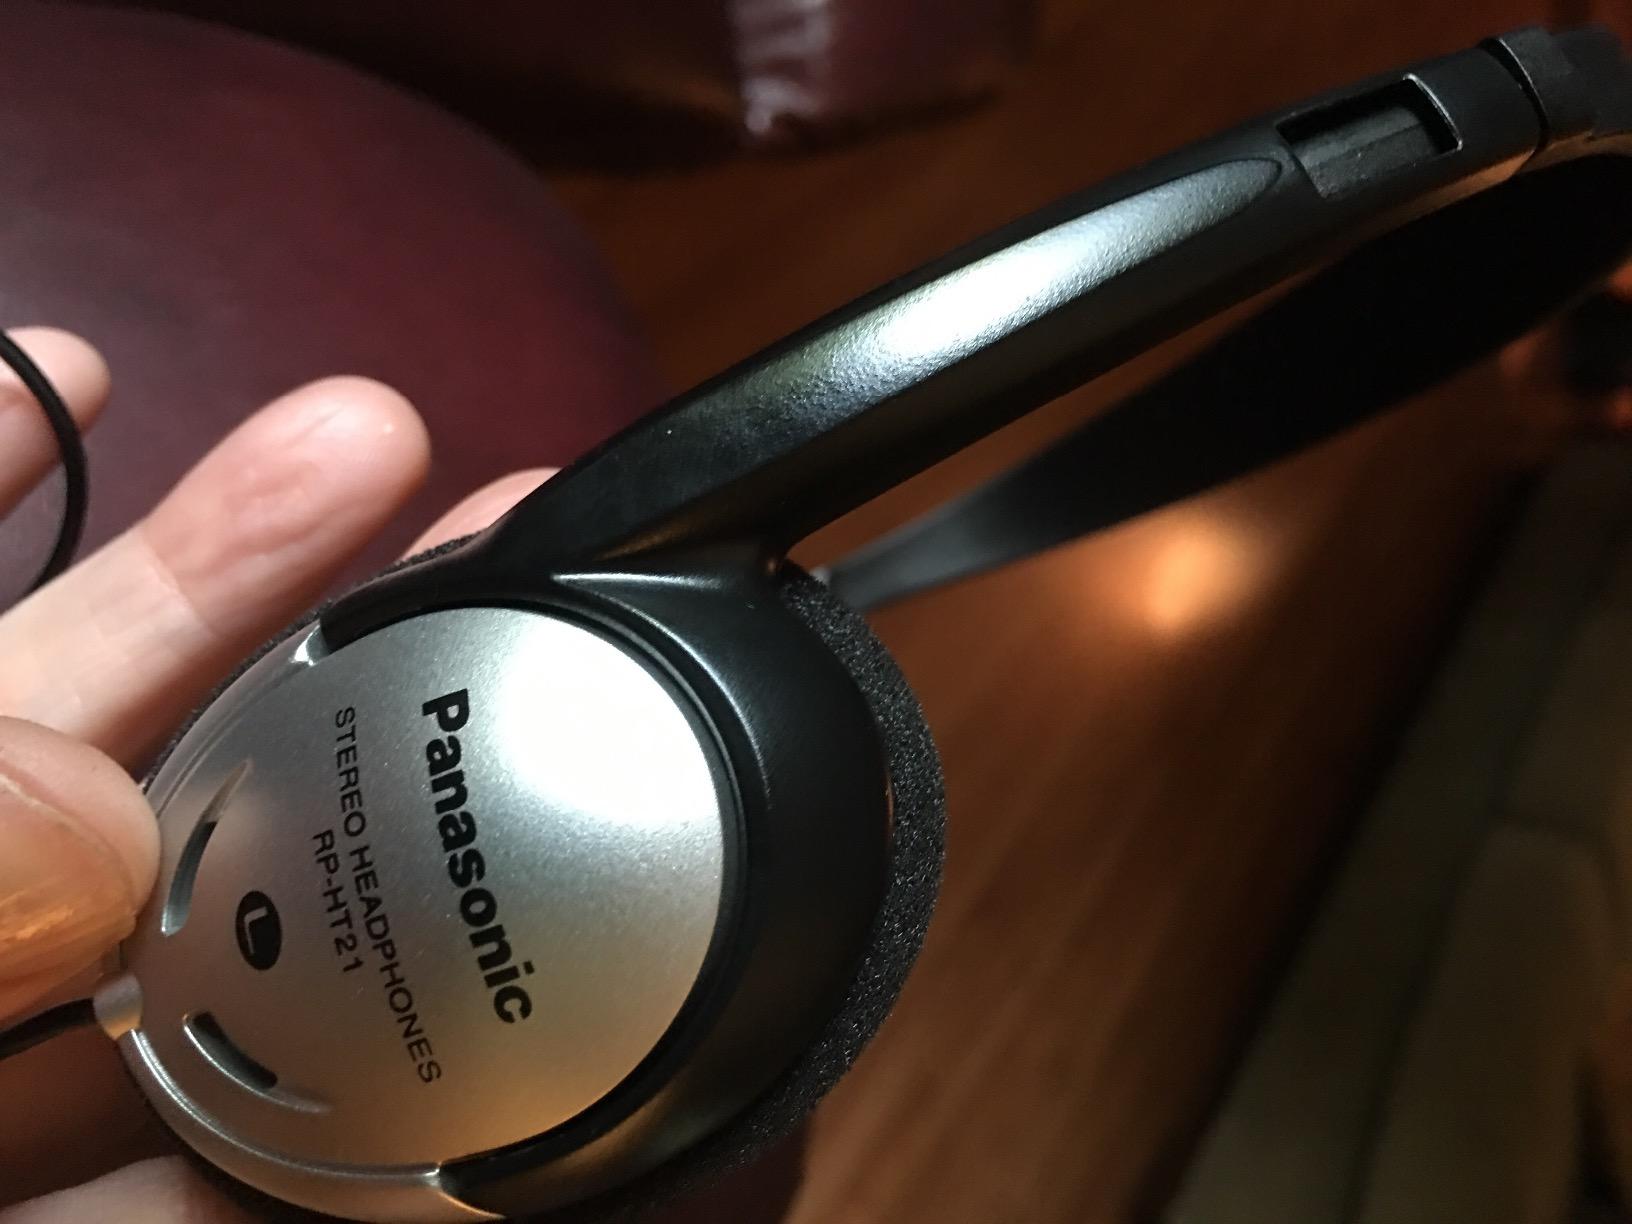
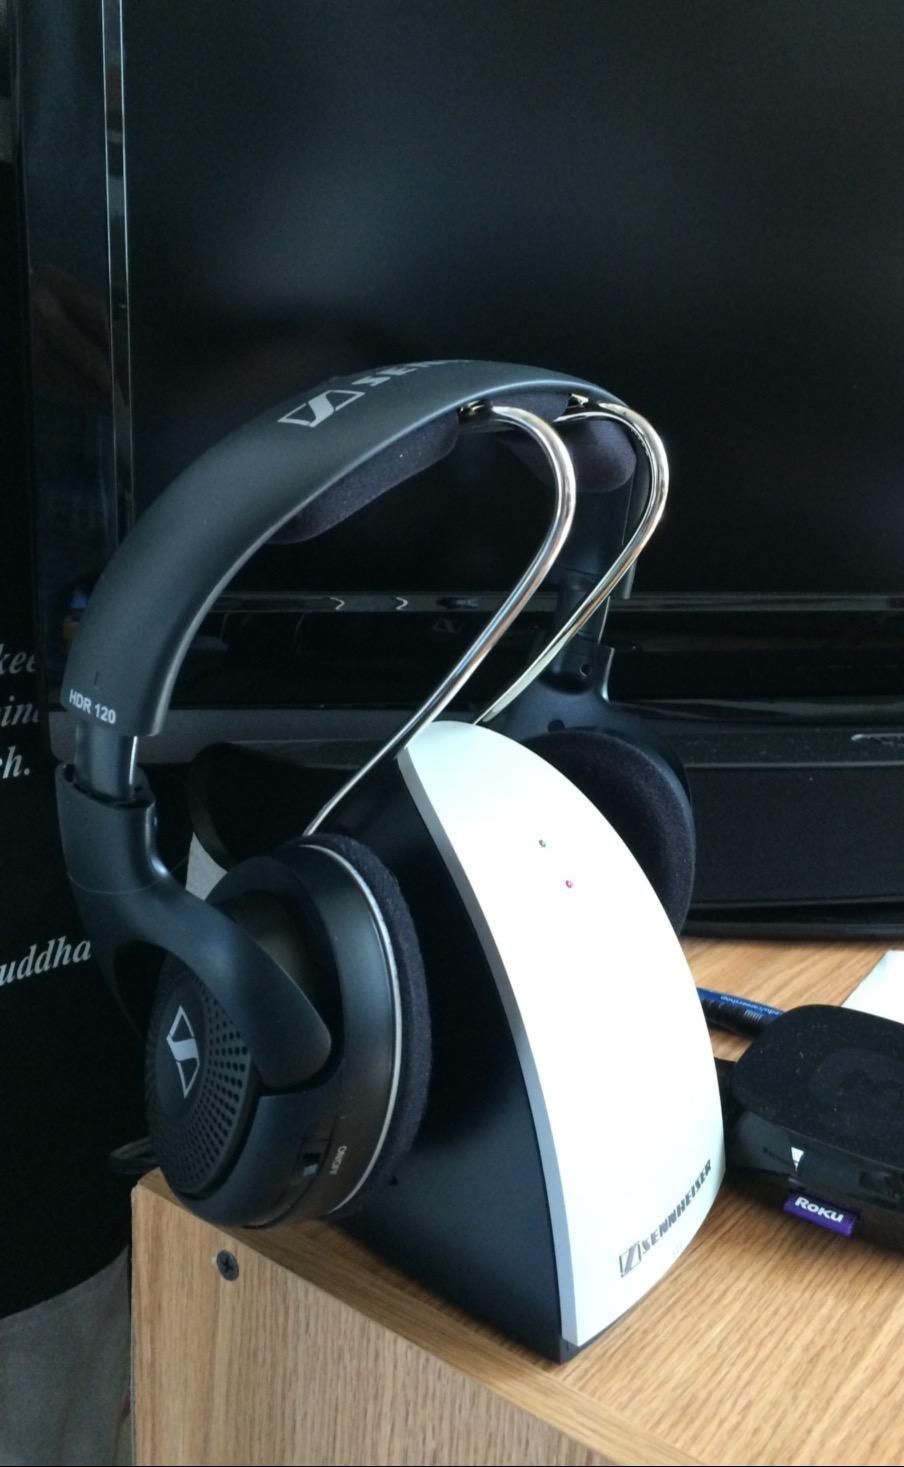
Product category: headphones
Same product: no